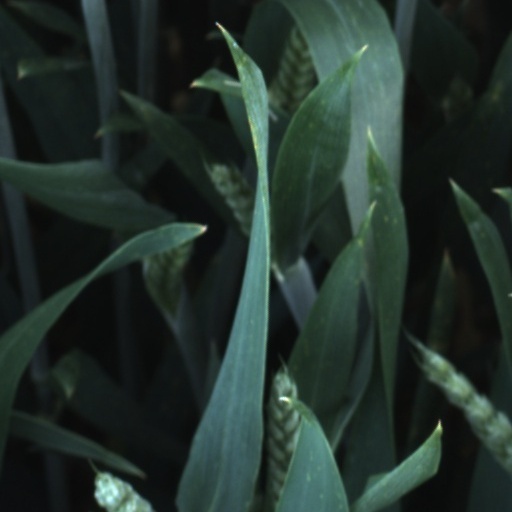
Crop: wheat